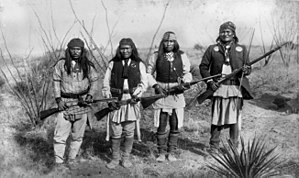
Geronimo
Apache høvding Geronimo og hans krigere i 1886
Geronimo eller Goyathlay 16. juni 1829 – 17. februar 1909 var en berømt høvding for apache-stammen chiricahua.